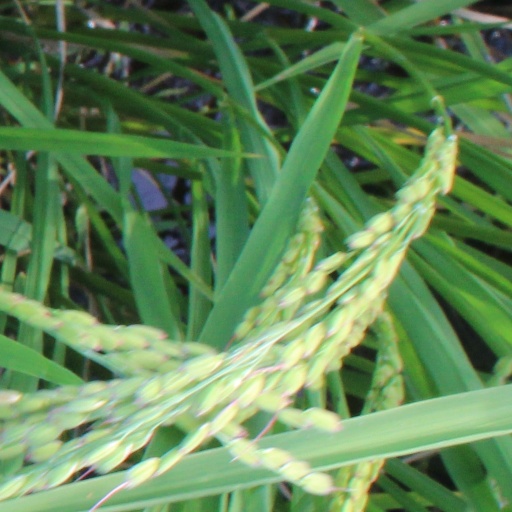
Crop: rice